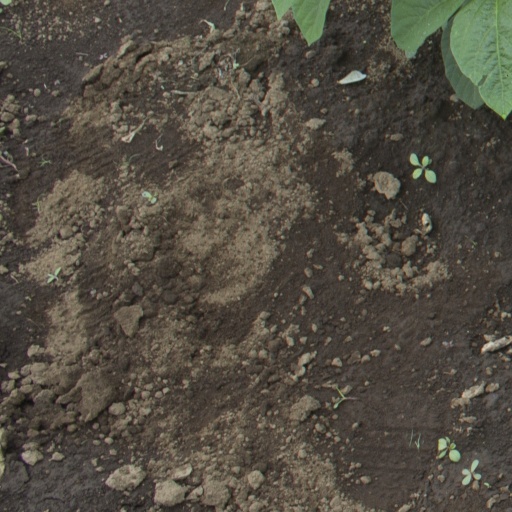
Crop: soybean